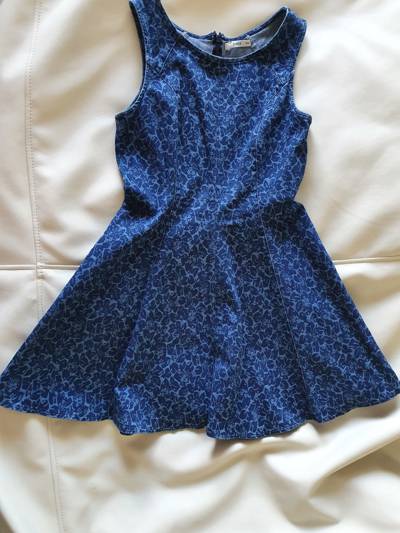
Waste category: clothes